Ririe A Pegram Truss Railroad Bridge

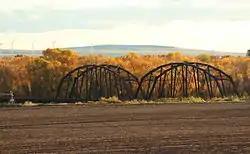

The Ririe A Pegram Truss Railroad Bridge is a Pegram truss railroad bridge which crosses the Snake River north of Ririe, Idaho. The bridge, which carries a one-track section of the East Belt Branch, consists of two truss spans and is long by wide. The bridge was originally constructed for a crossing in Nyssa, Oregon in 1894 for the Union Pacific Railroad and was relocated to its current site in 1914, where it carried Oregon Short Line Railroad tracks. The bridge's Pegram truss design was the work of George H. Pegram, the chief engineer for Union Pacific; as Pegram held a patent on the design, all surviving Pegram truss bridges were commissioned during Pegram's tenure with the Union Pacific and Missouri Pacific railroads.